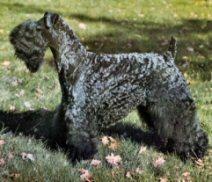
Kerry_blue_terrier